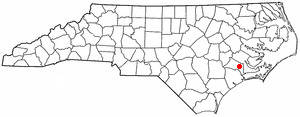
Pollocksville est une ville américaine située dans le comté de Jones dans l'État de Caroline du Nord. En 2010, sa population était de 311 habitants.